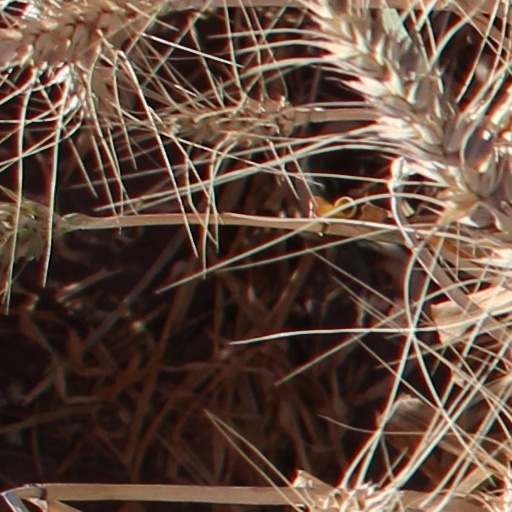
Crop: wheat